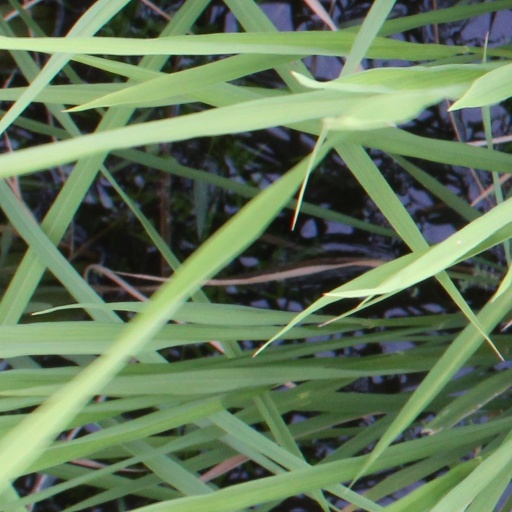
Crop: rice